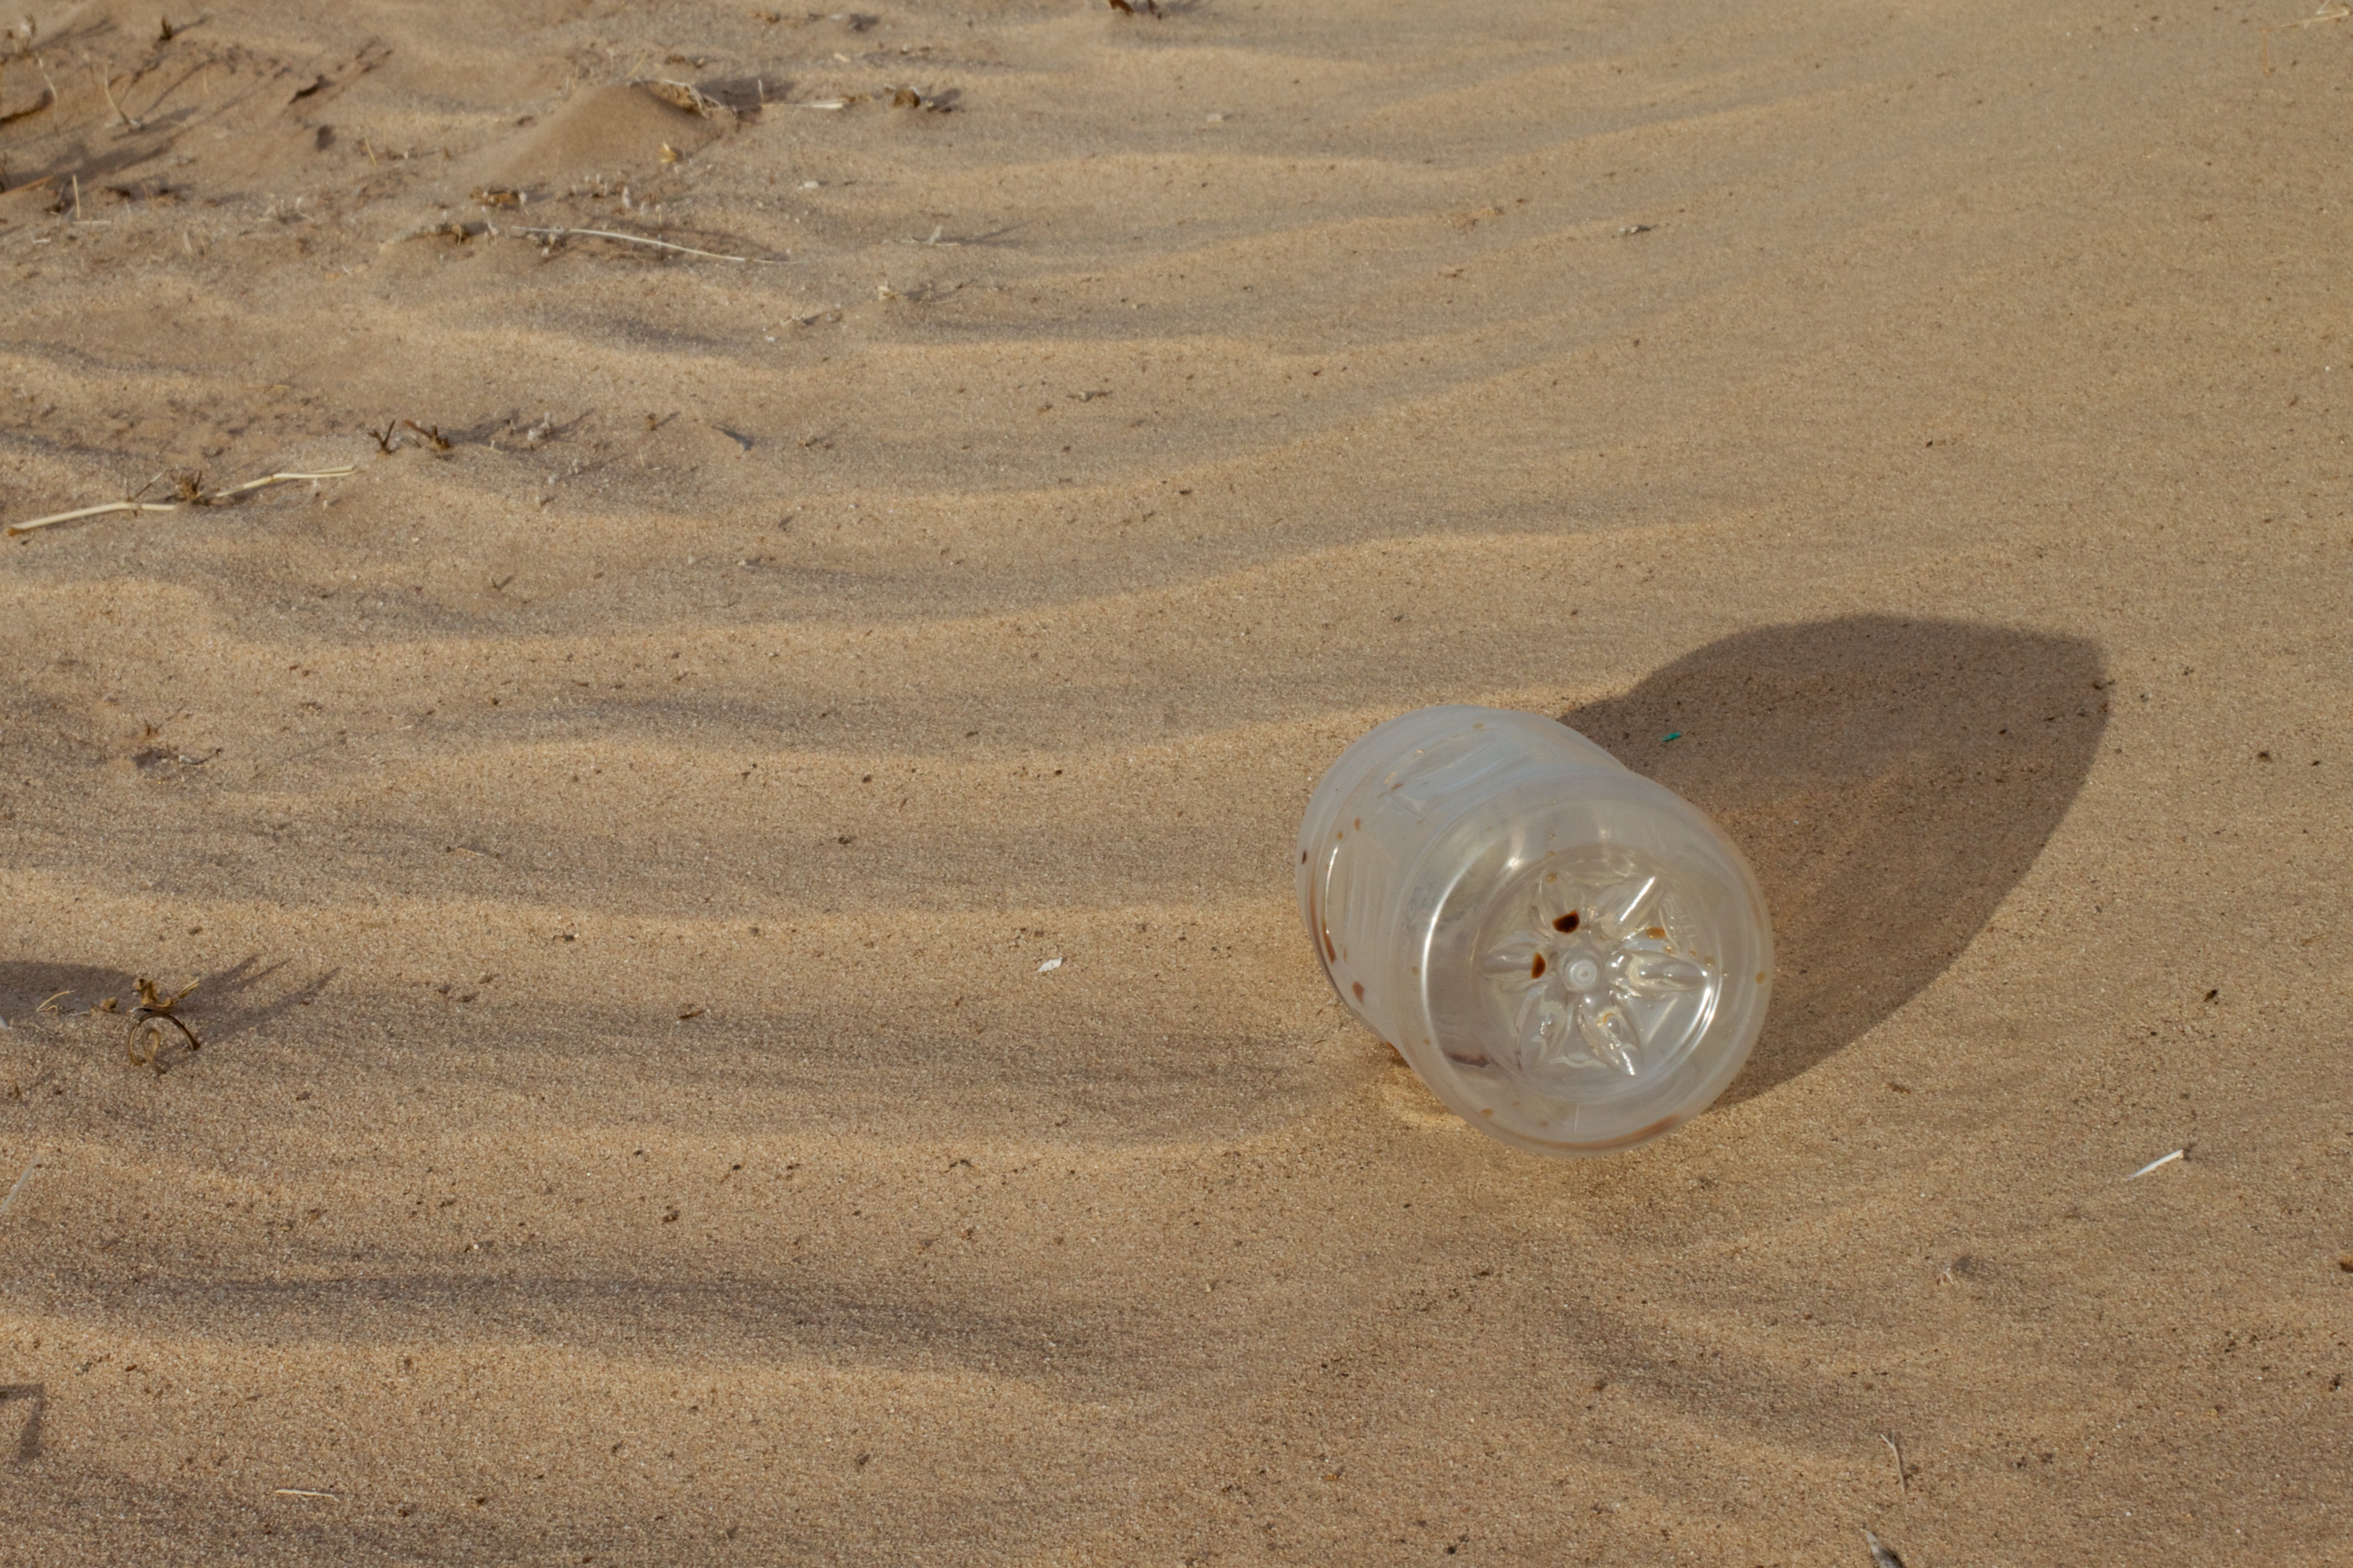
sand, soil, material, natural environment